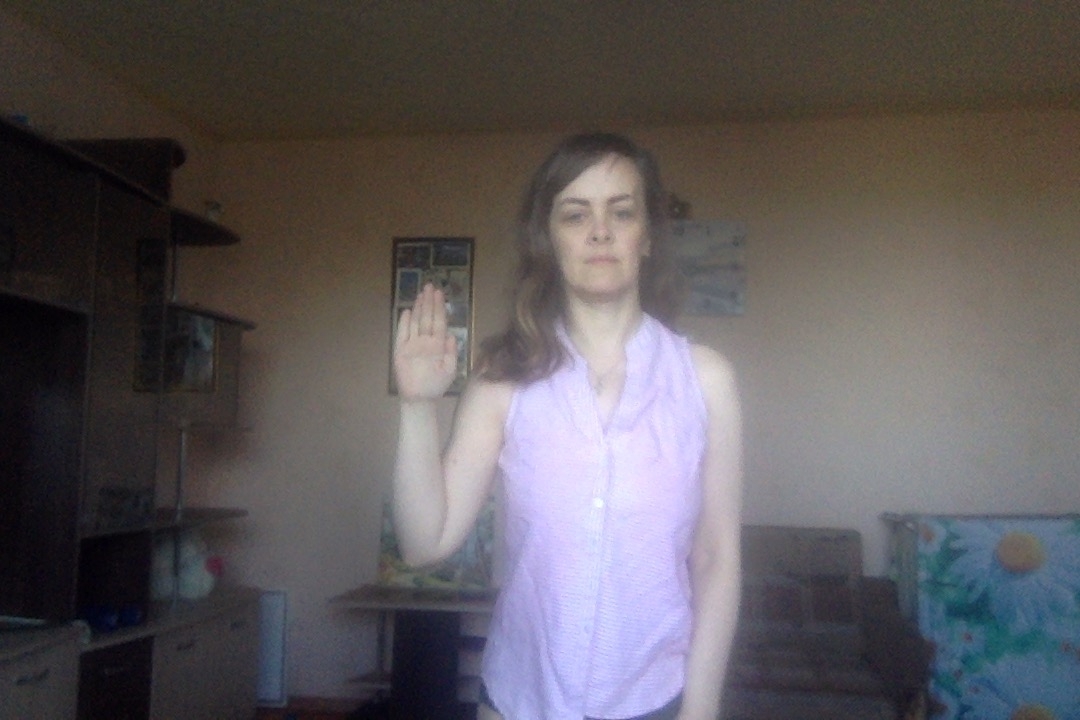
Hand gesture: stop